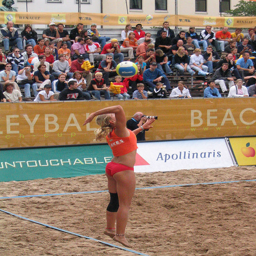
A woman prepares to serve a volleyball during a match.
A woman hitting a volleyball in front of a crowd of people.
A beach volleyball player reaches up to serve the ball.
A women who is reaching up to hit a volley ball.
The crowd watches as a woman serves the volleyball.